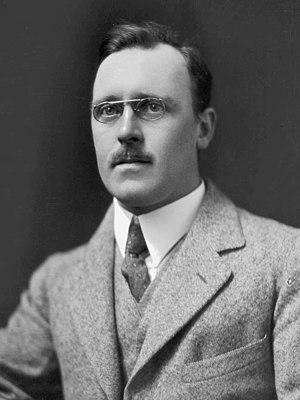
Sir Ernest Marsden, né le 19 février 1889 et mort le 15 décembre 1970 à Wellington, est un physicien néo-zélandais.
L’émission de proton est un type de désintégration radioactive dans laquelle un proton est éjecté du noyau atomique. Cette expression regroupe deux phénomènes différents :